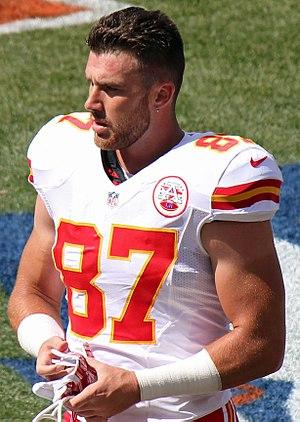
Travis Michael Kelce, né le 5 octobre 1989 à Cleveland Heights, est un joueur américain de football américain. Il joue depuis 2013 comme tight end dans la franchise des Chiefs de Kansas City en National Football League.